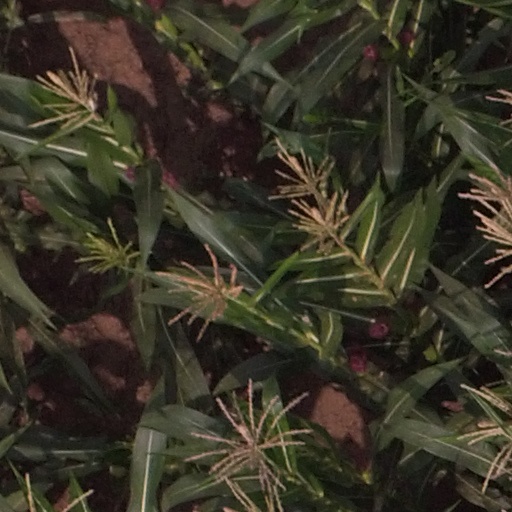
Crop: maize; corn